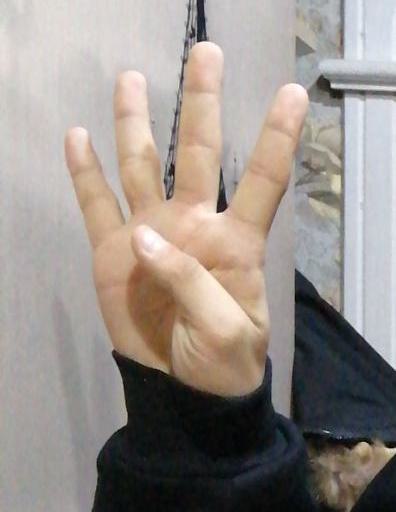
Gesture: four